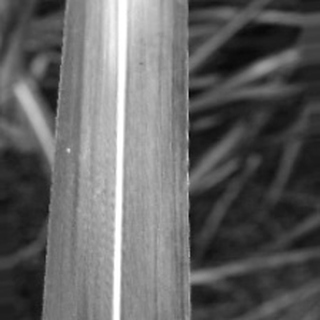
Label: sugarcane_bacterial_blight